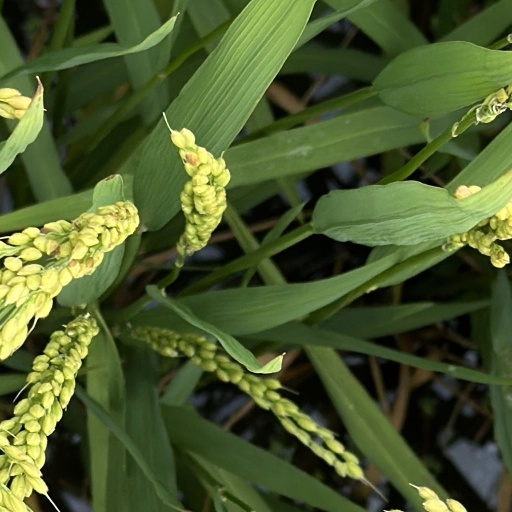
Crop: rice